Wedel

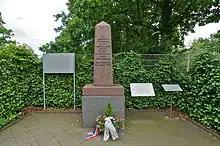
Memorial at the site of the local subcamp of the Neuengamme concentration camp

A subcamp of the Neuengamme concentration camp (No. 1541 Wedel) was located near the town. Between 13 September 1944 and 27 September 1944, five hundred Hungarian and Czech Jewish women were held there and forced to clear land and farm work. The women were later deported to the Hamburg-Eidelstedt camp. A few weeks later, on 17 October 1944, the subcamp of Neuengamme was reopened and 500 men, mostly Polish, Dutch and Soviet prisoners were used to dig anti-tank obstacles. This group included men from the town of Putten, Netherlands. On 20 November 1944, the SS closed the camp and deported the men to the camp at Meppen-Versen. During 5 weeks in this camp, 27 men died, including 10 of those from Putten.